National Herbarium of Victoria

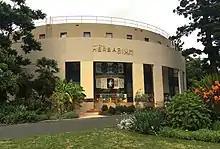
The façade; an extension to the original building

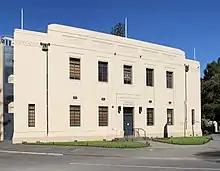
Reverse; showing the original architecture

The National Herbarium of Victoria (Index Herbariorum code: MEL) is one of Australia's earliest herbaria and the oldest scientific institution in Victoria. Its 1.56 million specimens of preserved plants, fungi and algae—collectively known as the State Botanical Collection of Victoria—comprise the largest herbarium collection in Australia and Oceania.